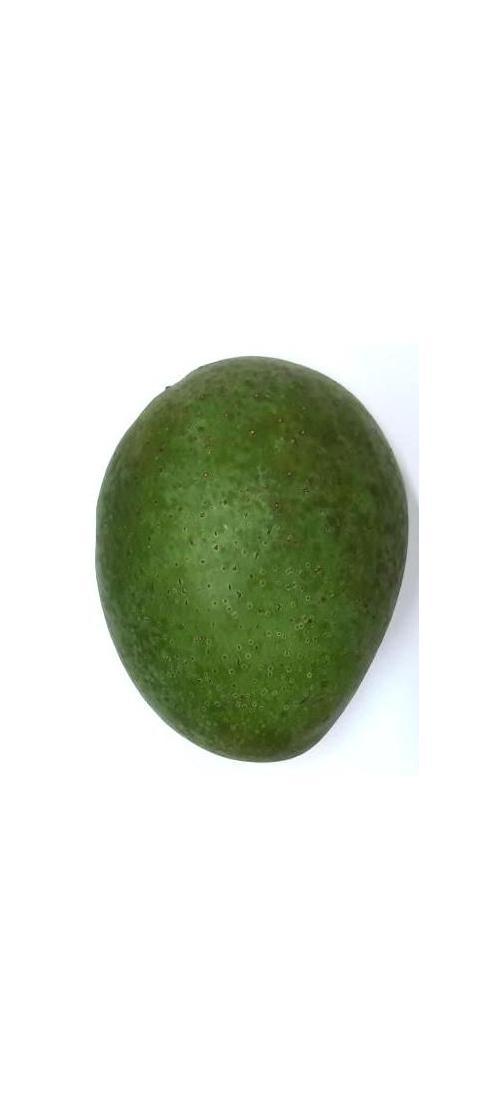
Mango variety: Ashshina Zhinuk